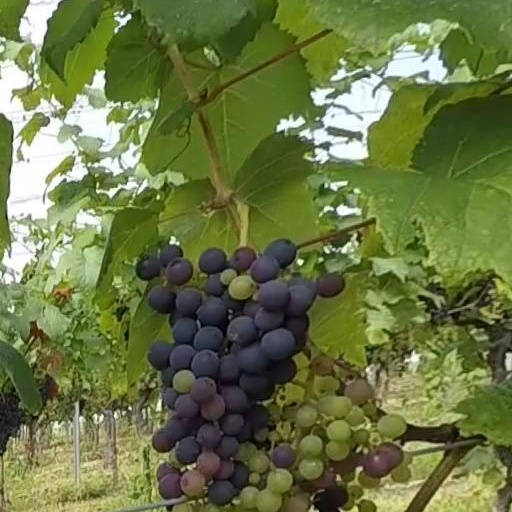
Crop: grape